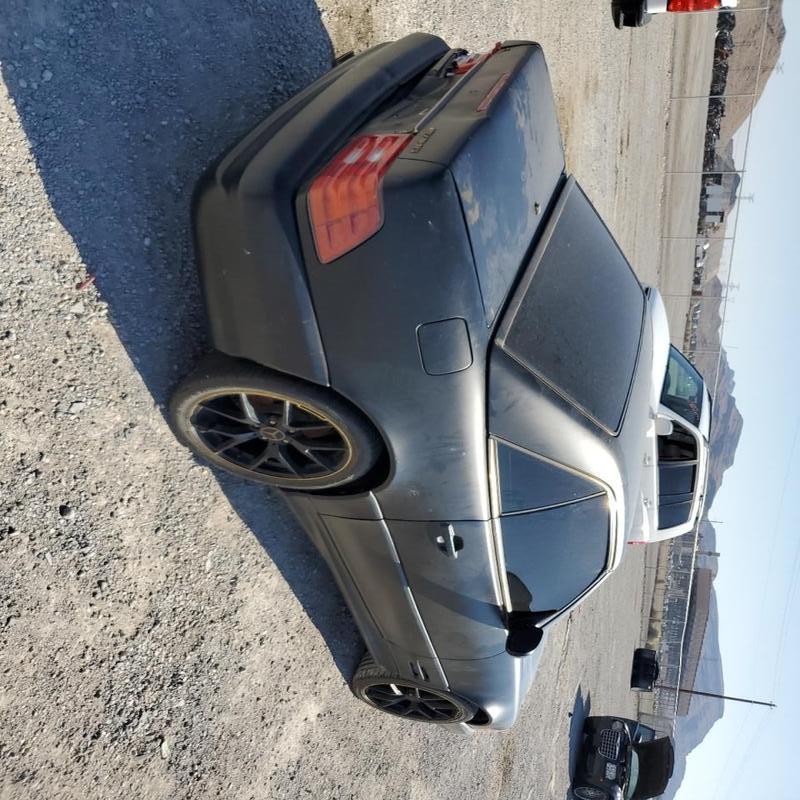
Aucun dommage détecté.
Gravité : aucun